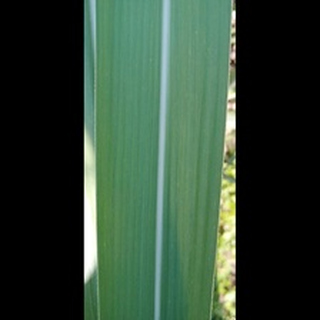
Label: healthy_sugarcane